Confirmation

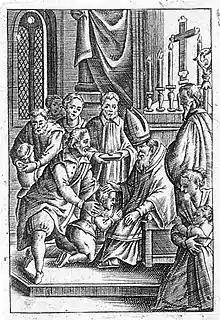
German wood cut depicting confirmation service (1679)

In the teaching of the Catholic Church, confirmation, known also as chrismation, is one of the seven sacraments instituted by Christ for the conferral of sanctifying grace and the strengthening of the union between the individual and God.